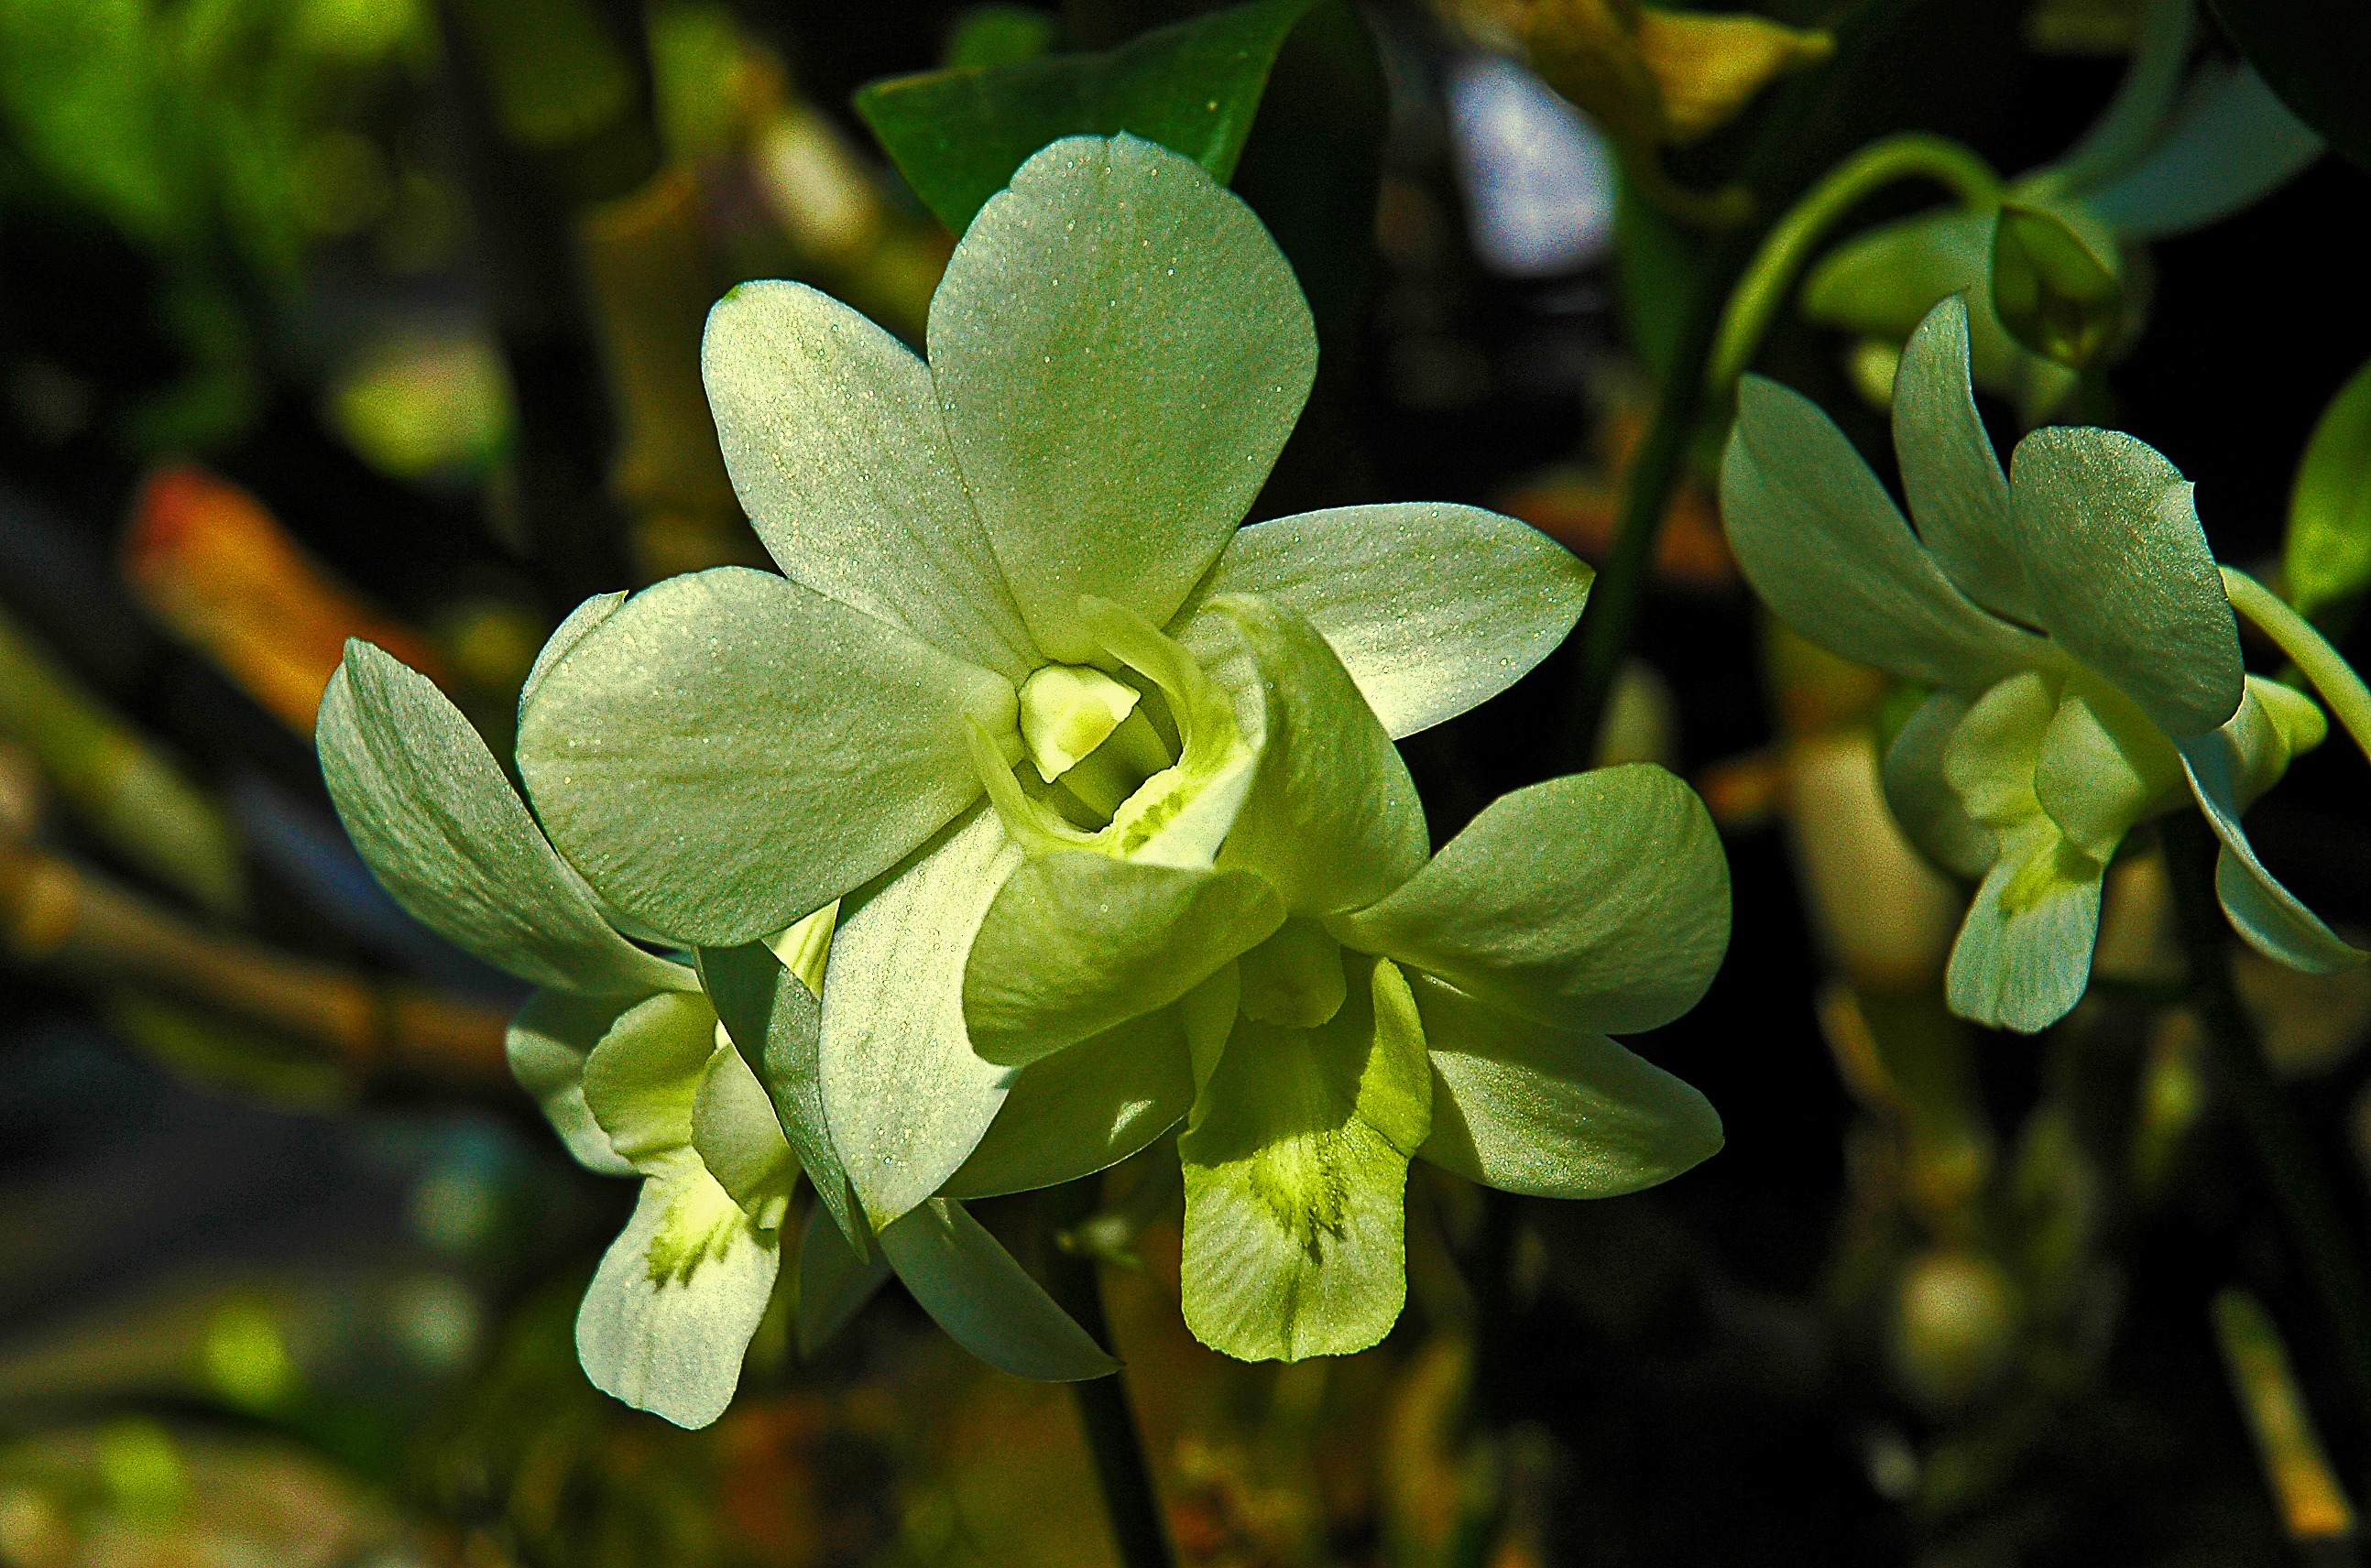
blossom, plant, leaf, flower, bloom, green, flora, orchid, flowering plant